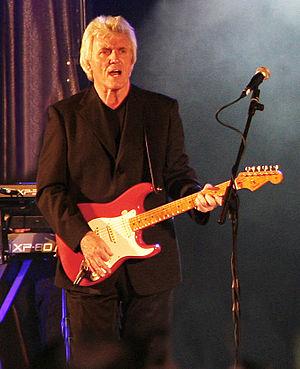
Bruce Welch, né le 2 novembre 1941 à Bognor Regis en Angleterre, est le guitariste rythmique du groupe rock britannique The Shadows.